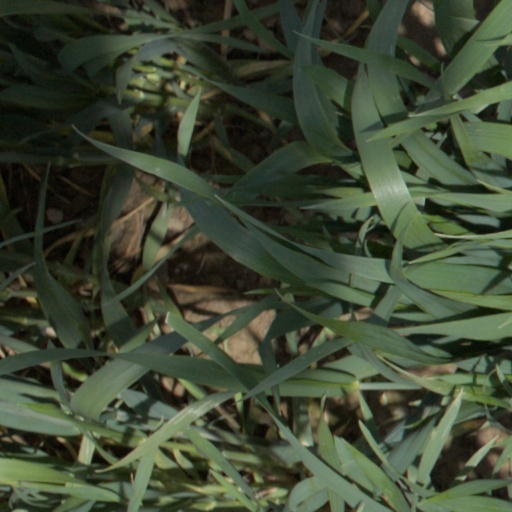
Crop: wheat